Benedict Chapman

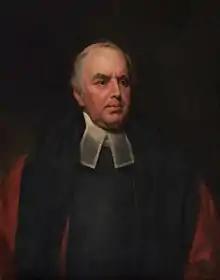
Benedict Chapman by Thomas Phillips

Benedict Chapman (January 1769, Norwich? – 23 October 1852) was a college master at the University of Cambridge and an Anglican rector.